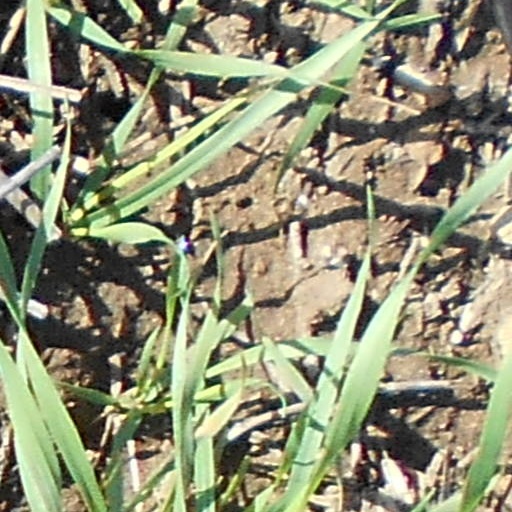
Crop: wheat